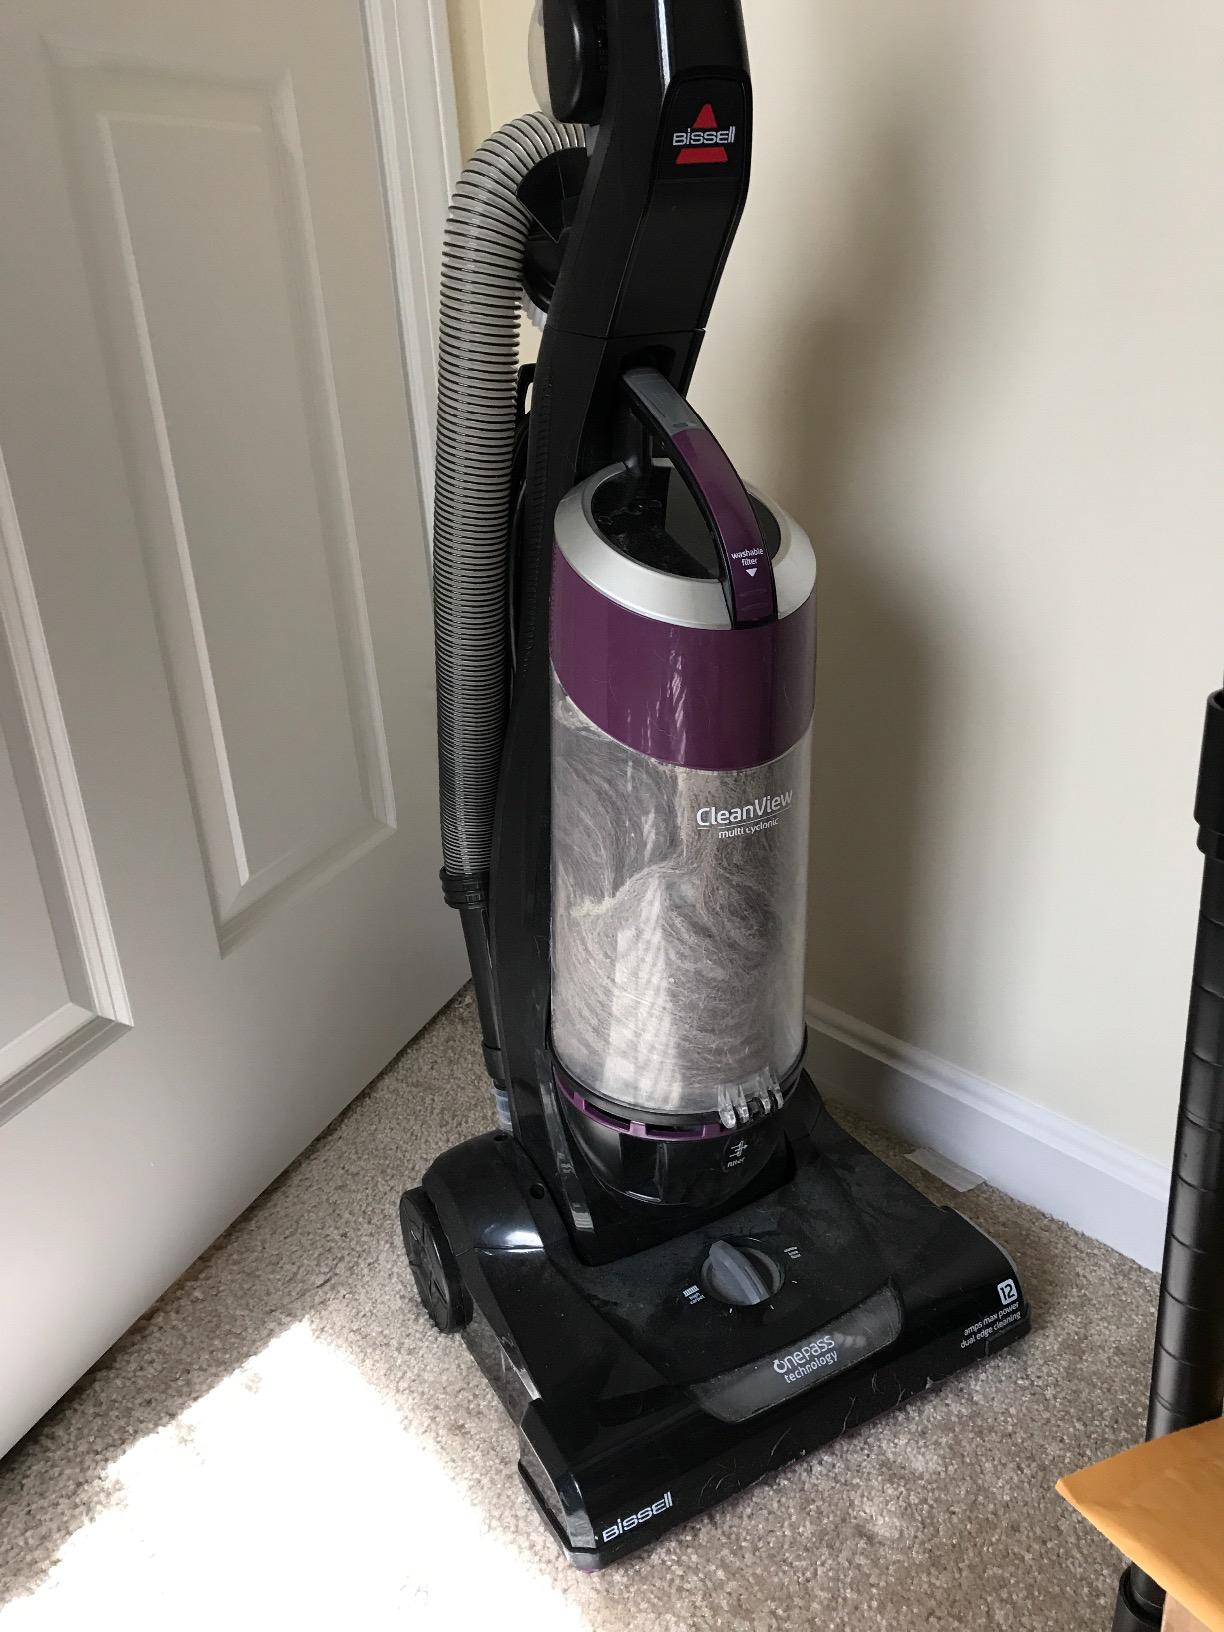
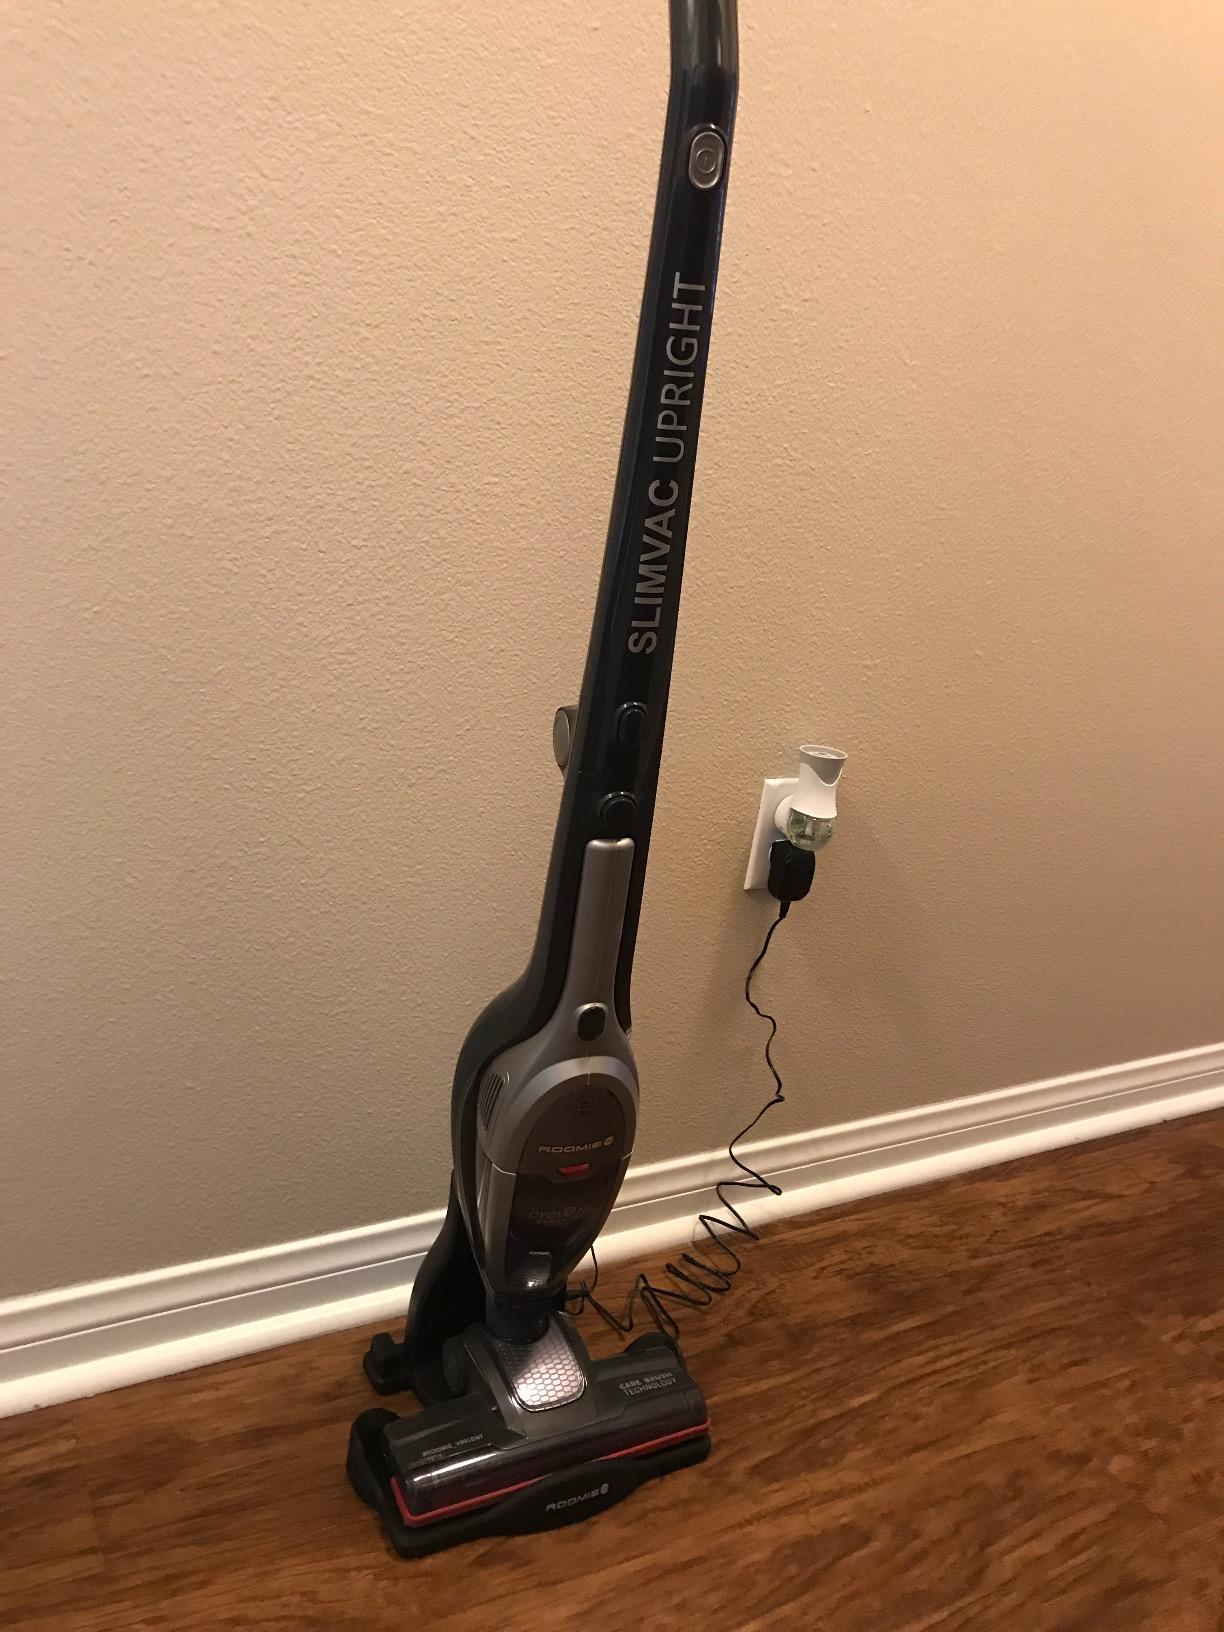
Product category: items_vacuum
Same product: no